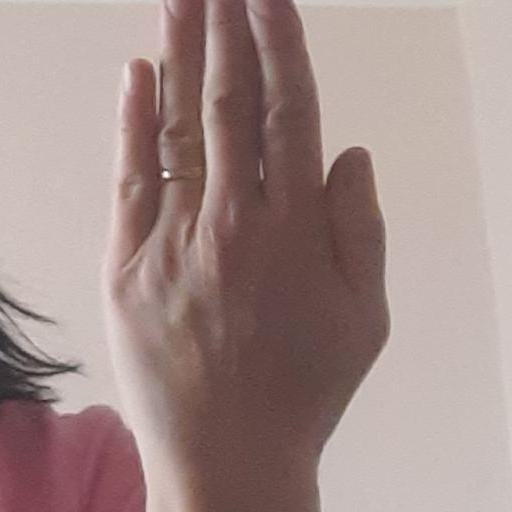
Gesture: stop_inverted